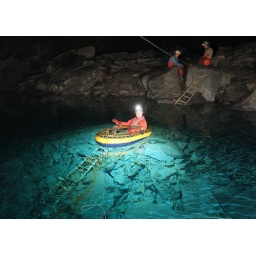
Crossing lake two by inflatable boat in Croesor slate mine in North Wales